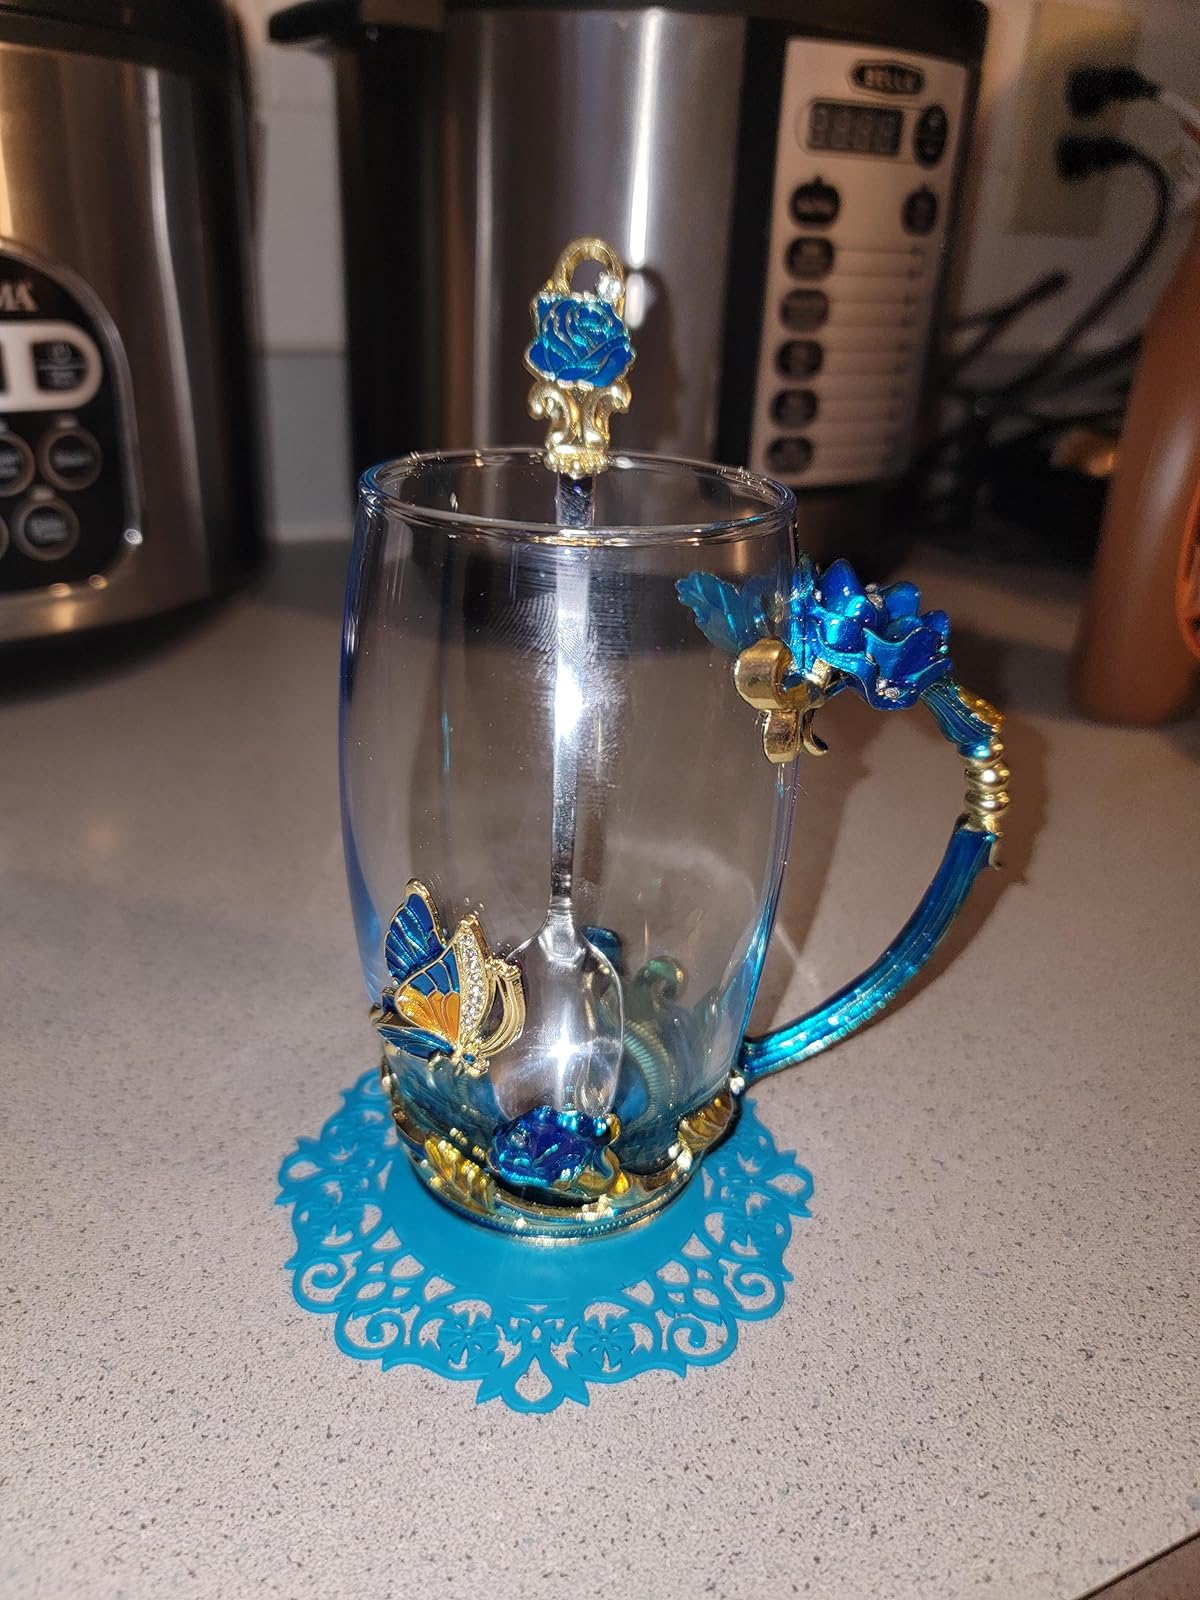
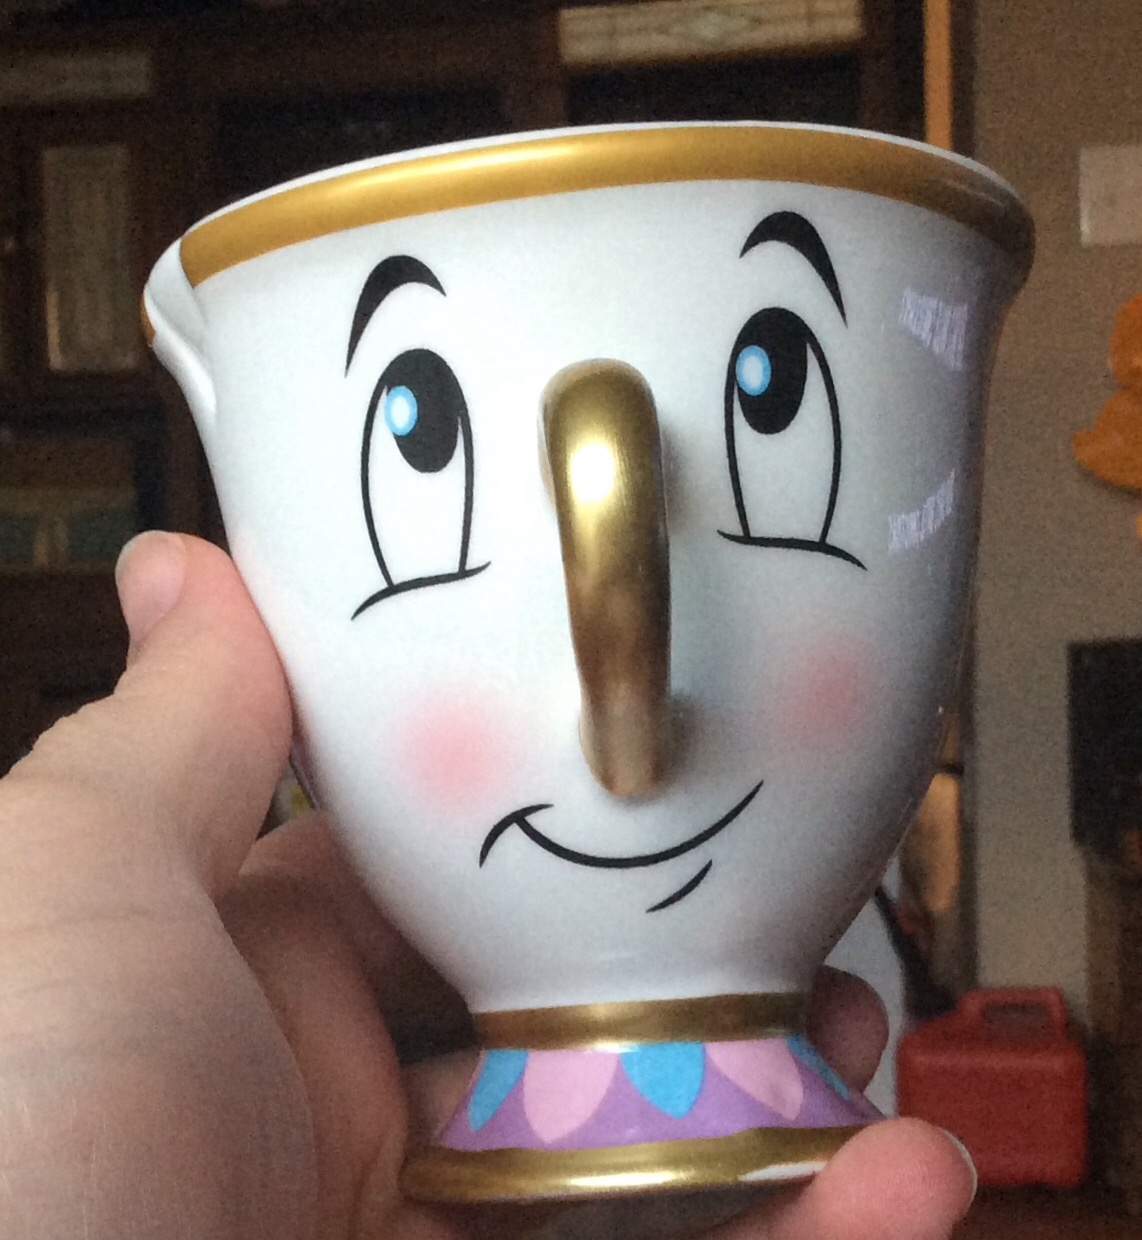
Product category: items_mug
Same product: no